Riley Lucas Bartholomew House

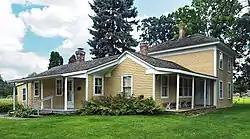
The Riley Lucas Bartholomew House from the northwest

The Riley Lucas Bartholomew House is a historic house museum in Richfield, Minnesota, United States, originally the home of prominent early Minnesotan Riley Bartholomew (1807–1894). The Richfield Historical Society operates the house as the Bartholomew House Museum adjacent to their Richfield History Center.